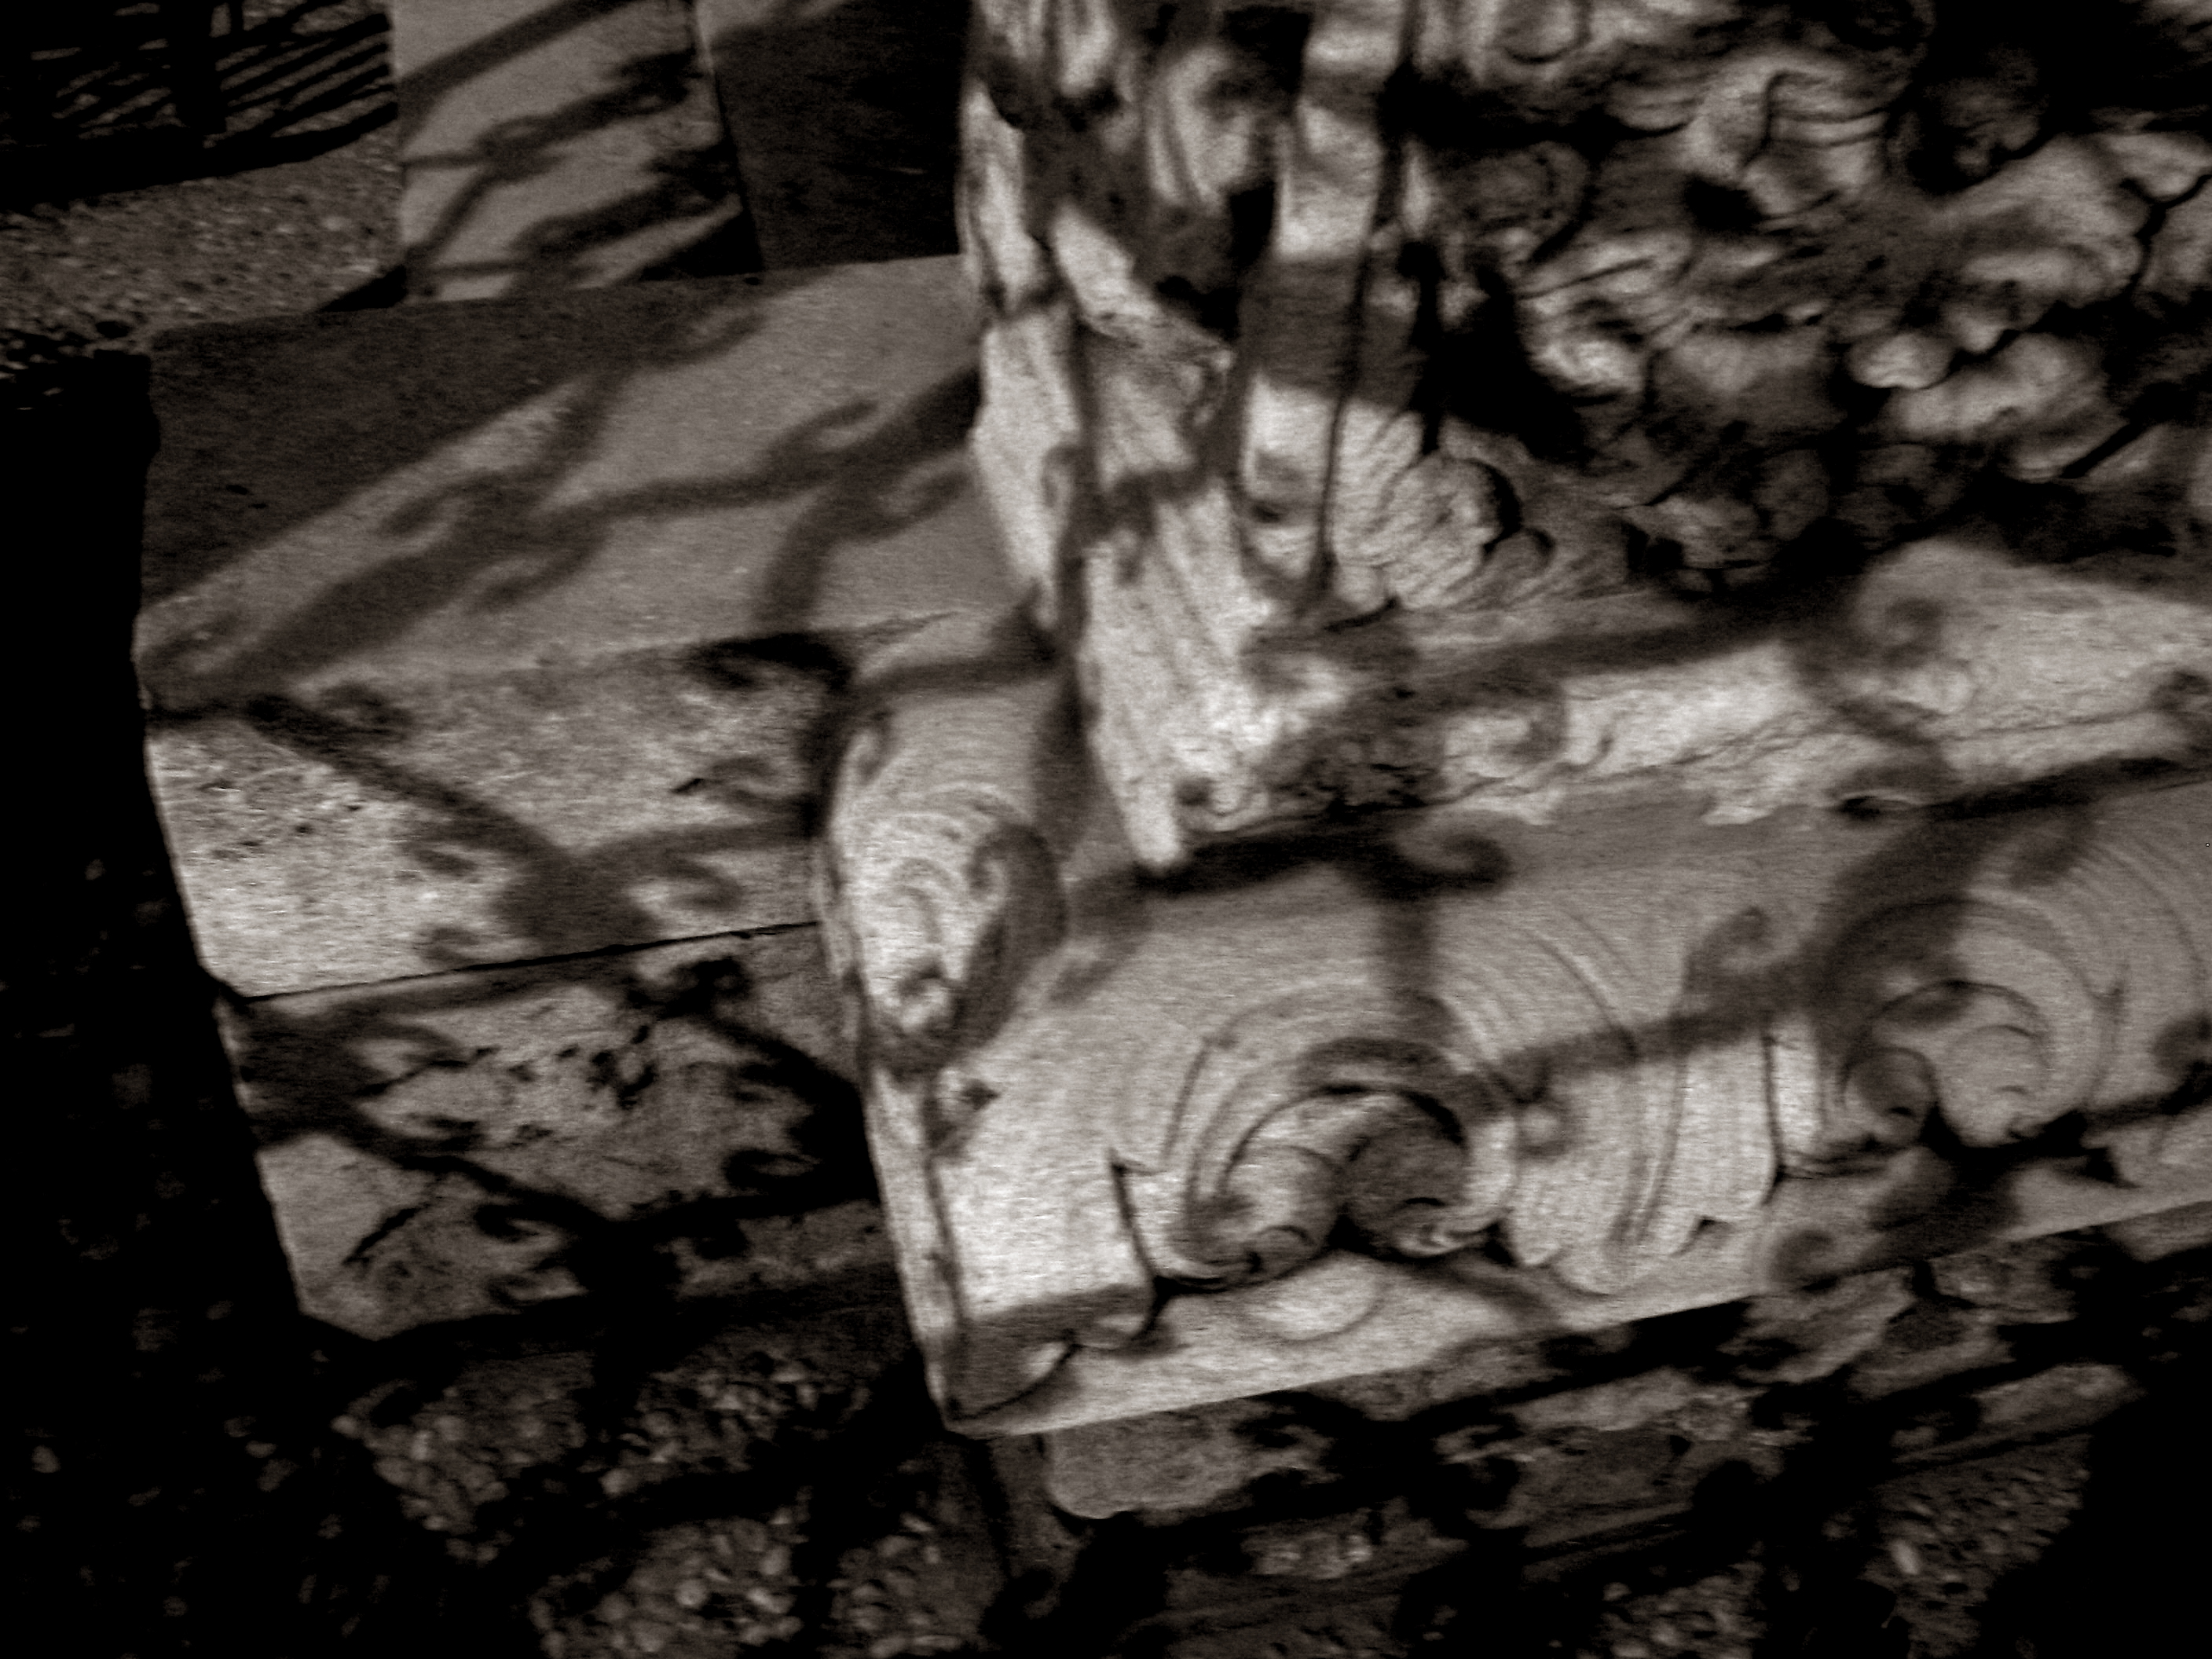
tree, black and white, architecture, wood, white, photography, texture, building, monument, photo, europe, religion, darkness, church, black, monochrome, christian, photos, religious, de, courtyard, monastery, churches, iglesia, eglise, fotografie, christianity, romana, image, orthodox, eastern, romania, bukarest, bucharest, rumania, roumanie, convent, bor, chiesa, biserica, arhitectura, orthodoxy, romanian, ortodoxa, patrimoniu, ortodox, manastirea, manastire, ortodoxia, ortodoxie, ecclesiastical, bisericeasc, cladire, edificiu, bucuresti, curte, centrulvechi, lipscani, stavro, stavropoleos, brancovenesc, lmibiima1946401, bucarest, rumana, cre tinism, cre tin, monochrome photography